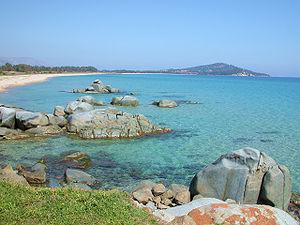
Tortolì est une commune et un des deux chefs-lieux de la province de Nuoro en Sardaigne.
Le Conservatoria delle Coste dont le nom officiel est Conservatoria delle Coste della Sardegna en italien et Conservatoria de sas Costeras de sa Sardigna en sarde, est une Agence de la Région Autonome de la Sardaigne créée le 29 mai 2007.